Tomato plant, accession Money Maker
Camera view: tilt-top (135 deg); turntable rotation: 30 degrees
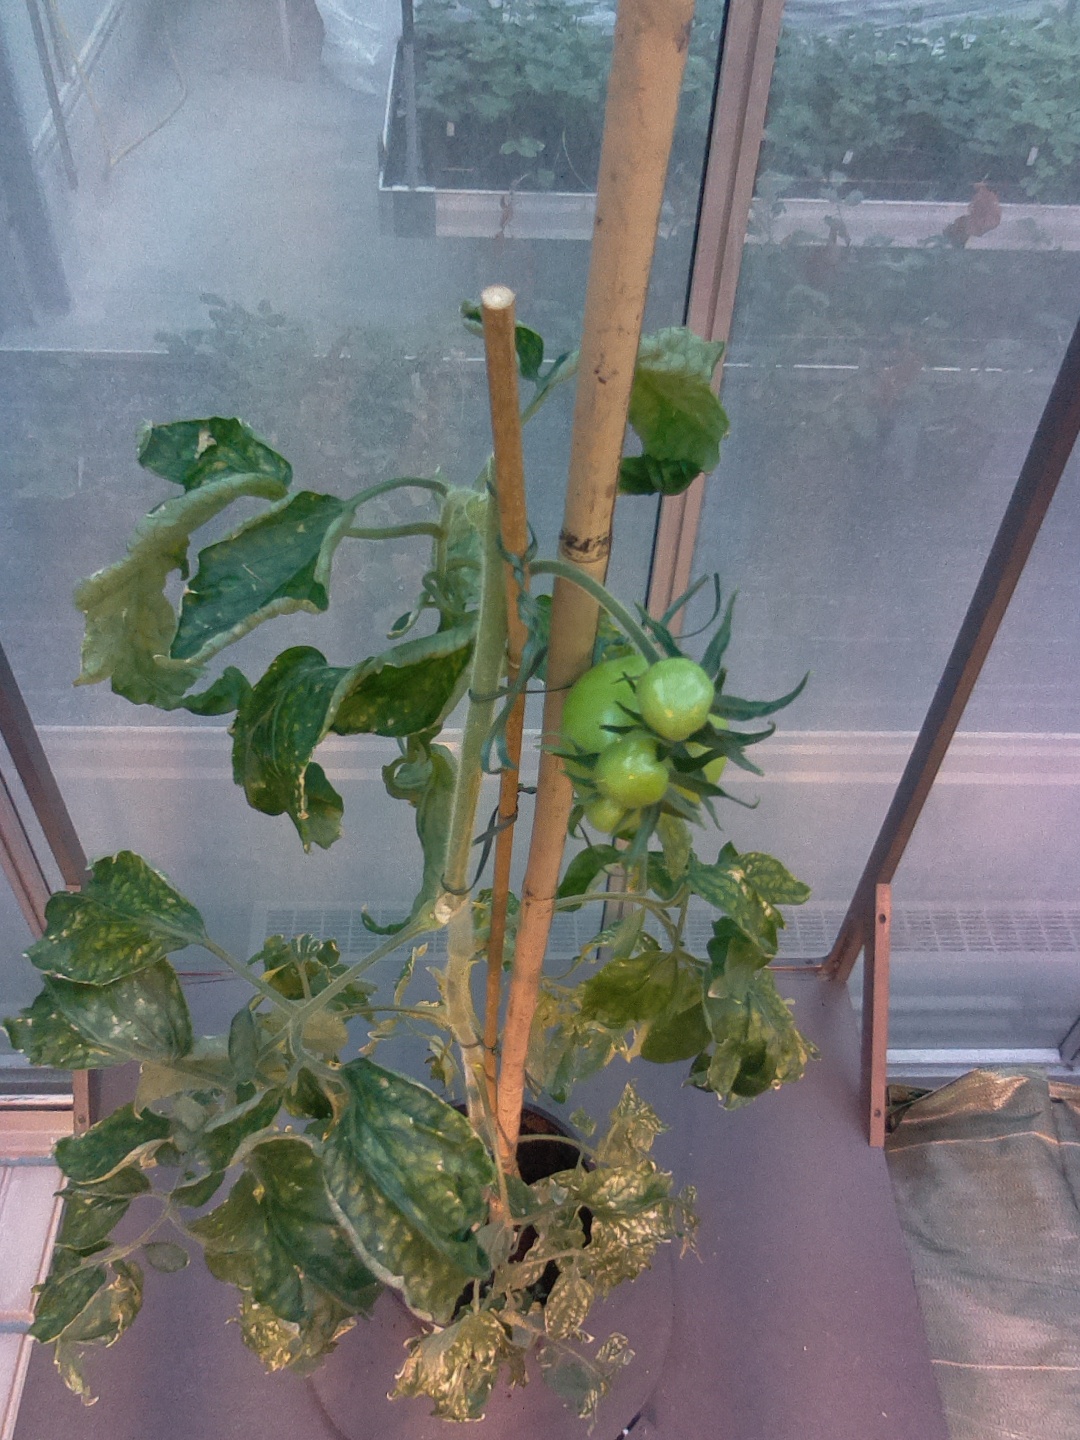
BBCH growth stage 77: 70%-80% of final fruit size